Jack Lynch

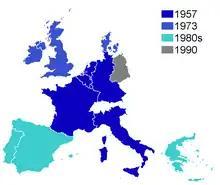
Ireland, along with the United Kingdom and Denmark, joined the EEC in 1973

One of the high points of Lynch's first term as Taoiseach, and possibly one of the most important events in modern Irish history, was Ireland's entry into the European Economic Community. Lynch personally steered the application for membership. Membership was accepted by a five-to-one majority in a referendum. Ireland officially joined, along with its nearest neighbour, the United Kingdom and Denmark, on 1 January 1973. Patrick Hillery became Ireland's first European Commissioner. In appointing Hillery Europe was gaining one of Ireland's most experienced politicians, while on the other hand, Lynch was losing one of his staunchest allies. The admittance of Ireland was the culmination of a decade of preparation which was begun by Lynch and his predecessor, Seán Lemass, who unfortunately did not live to see what would have been his greatest achievement.